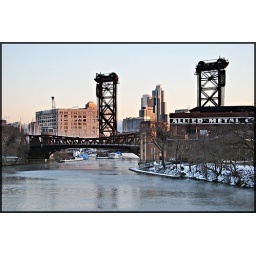
The Canal St. bridge is dwarfed by the towers of the 21st street lift bridge. The Chicago River is in the foreground.